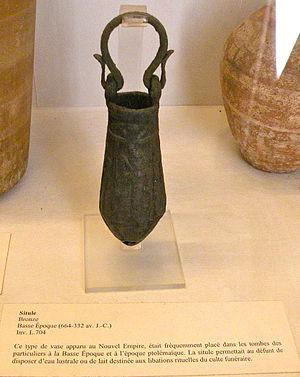
situle en bronze du Musée Antoine Vivenel
L'étruscologie est l'étude de la civilisation étrusque en Italie.
La situle, en latin situla, est un type de récipient généralement muni d'une anse, souvent en bronze, qu'on trouve notamment en Europe, de l'âge du fer au Moyen Âge. Ce récipient a donné son nom à un style de décor figuré, l'art des situles, représenté dans les Alpes orientales entre le VIᵉ et le IVᵉ siècle av. J.-C.